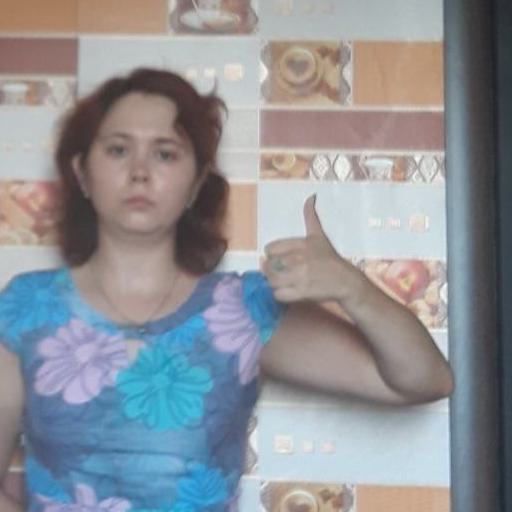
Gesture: like